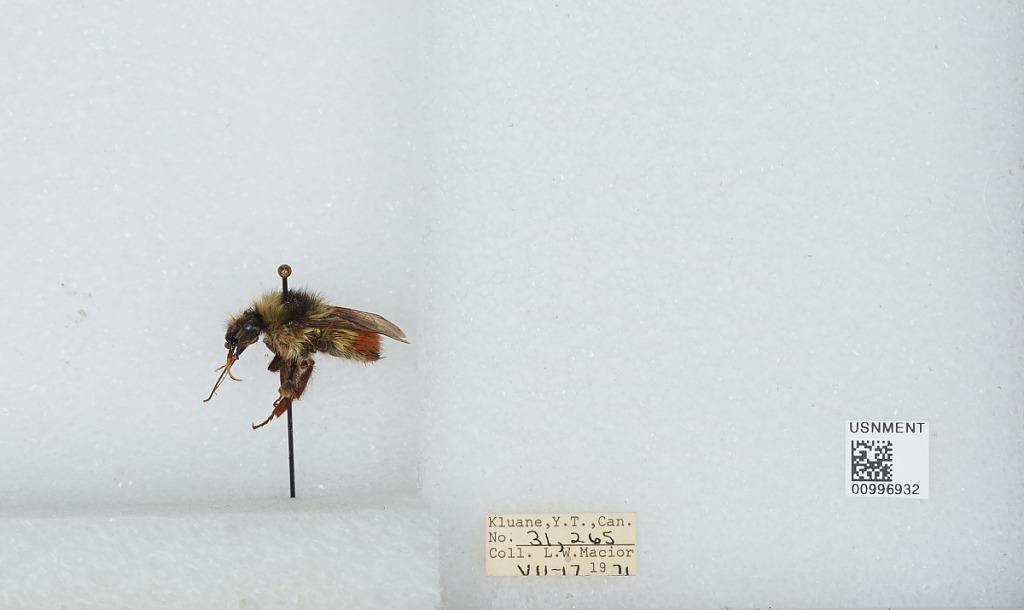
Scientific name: Bombus (Pyrobombus) flavifrons Cresson
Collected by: L. Macior
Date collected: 1971-7-17
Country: Canada
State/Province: Yukon Territory
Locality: Kluane
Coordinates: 60.75, -139.5